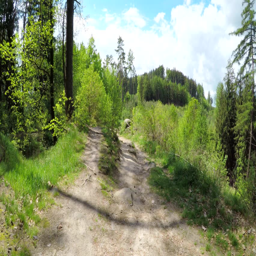
walk on the forest road in the sunny day with blue sky and white clouds